Maramag

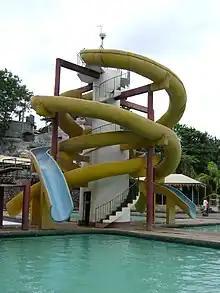
Waig Crystal Spring Resort

Maramag is bounded in the North-East by mountain ranges of Mount Kilakron and Mount Kalatungan. Among its important landmarks are the Adtuyon Plateau and the Musuan Peak, at the base of which lies the Central Mindanao University (CMU), a state university at Musuan, Barangay Dologon.